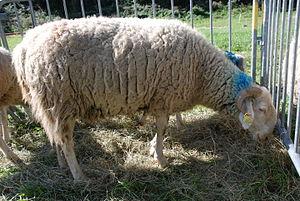
Sujet de la race ovine Lourdaise photographié le 06 septembre 2015 lors de la fête de la vache et de la brebis lourdaises à Aspin en Lavedan, Hautes-Pyrénées
La Lourdaise est une race ovine française, originaire de la région de Lourdes dans les Pyrénées et apparentée aux autres races ovines de ce massif. C'est une brebis à la toison et la peau blanche, reconnaissable à son chanfrein très busqué. C'est une race rustique avec de bonnes qualités maternelles mais qui est mal conformée. Elle manque de disparaître, sous l'effet du programme de conservation par UPRA-OVINES Pyrénées Centrales dont elle fait l'objet, on compte environ 800 animaux à l'heure actuelle.